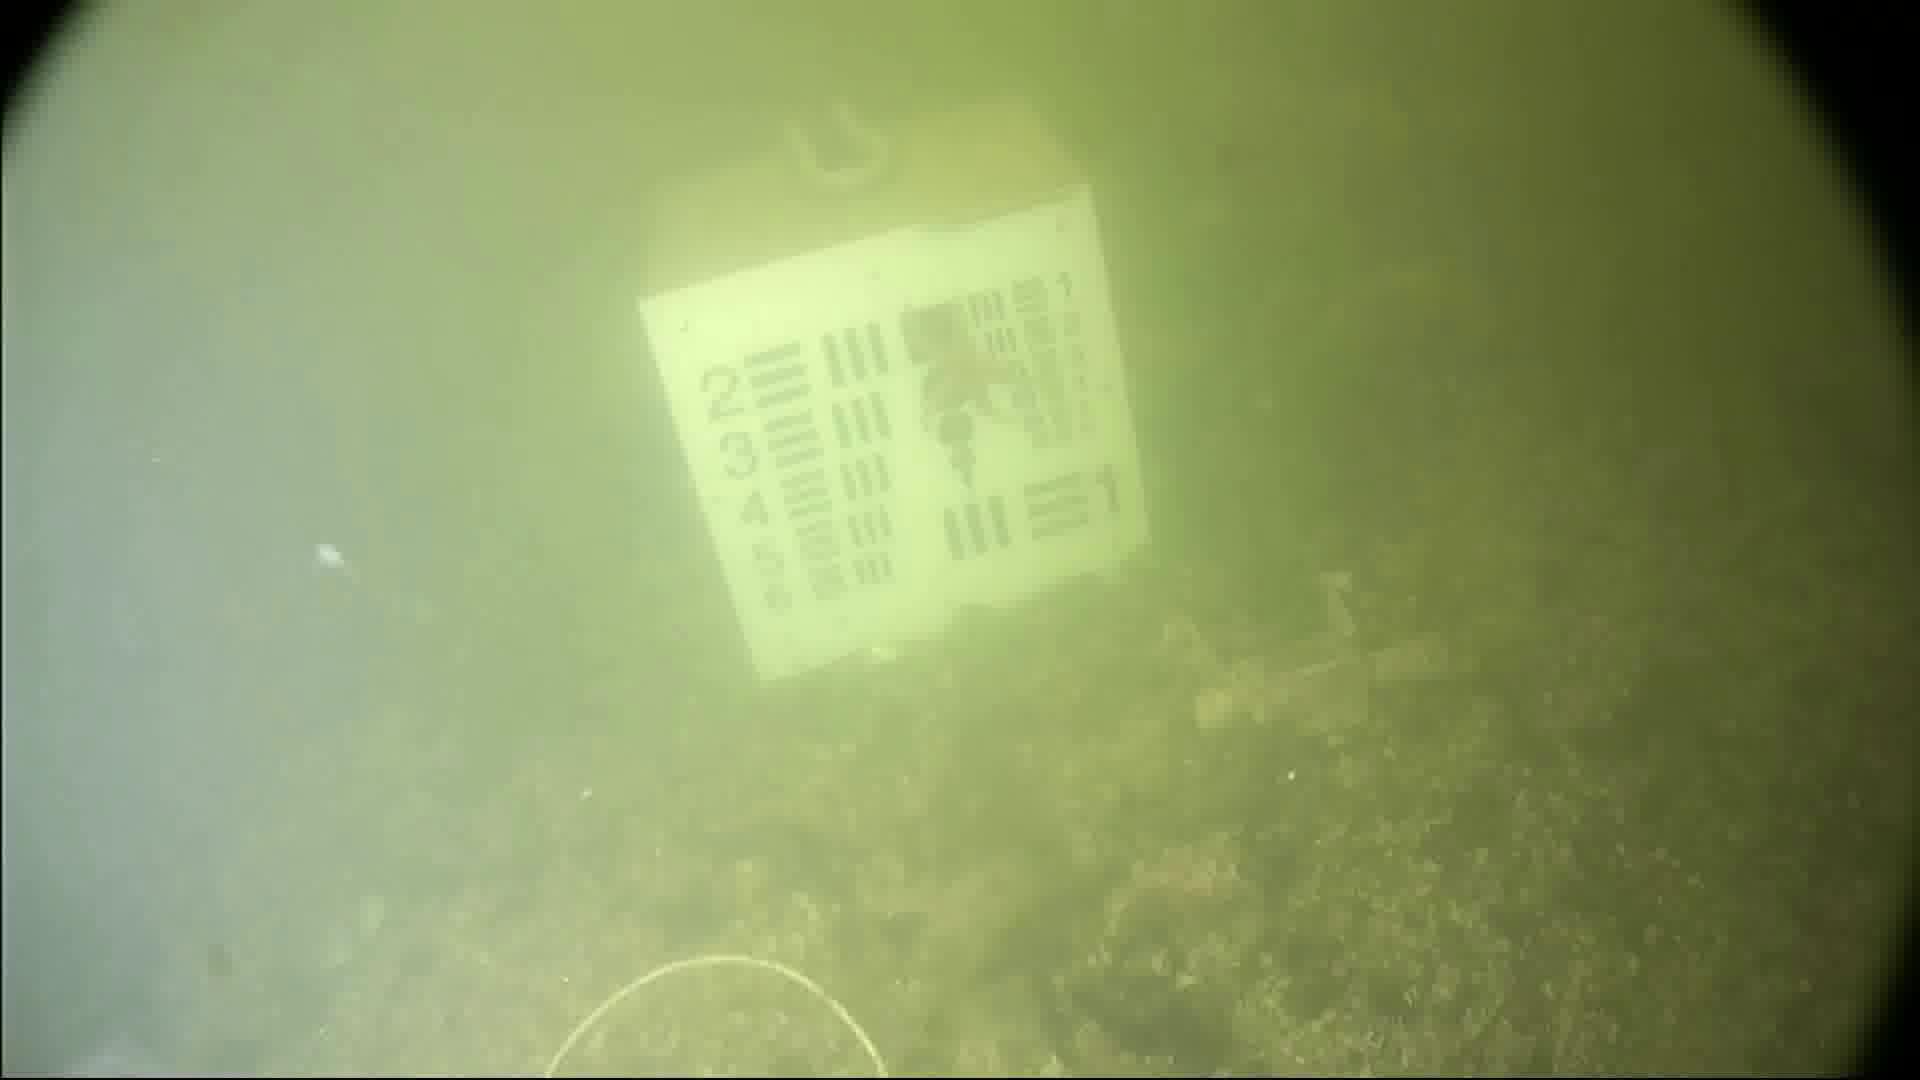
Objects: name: starfish
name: jellyfish